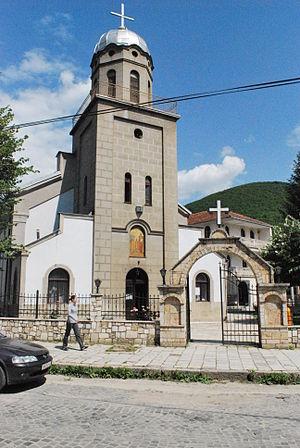
Kičevo est une municipalité et une ville de l'ouest de la Macédoine du Nord. Elle comptait 56 734 habitants en 2002 et couvre 838 km². La ville en elle-même compte 27 067 habitants, le reste de la population étant réparti dans les villages alentour.